Nora Stone

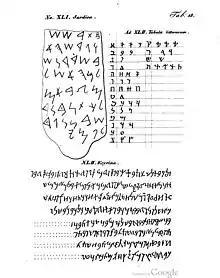
Nora Stone in Gesenius's 1837 Scripturae Linguaeque Phoeniciae Monumenta

In this rendering, Cross has restored the missing top of the tablet (estimated at two lines) based on the content of the rest of the inscription, as referring to a battle that has been fought and won. Alternatively, "the text honours a god, most probably in thanks for the traveller's safe arrival after a storm", observes Robin Lane Fox.